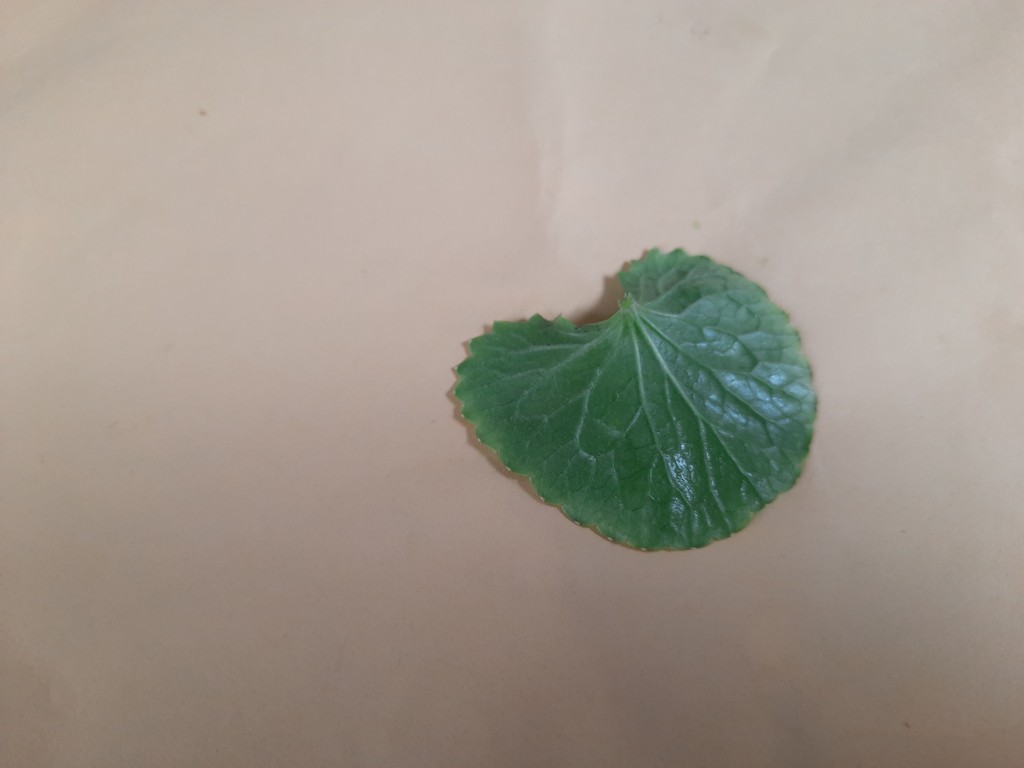
Label: Healthy